Halaevalu Mataʻaho ʻAhomeʻe

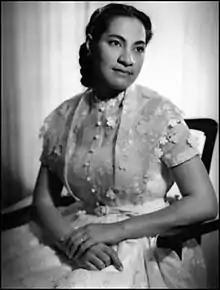
Halaevalu in her youth

Halaevalu Mataʻaho ʻAhomeʻe (29 May 1926 – 19 February 2017) was Queen of Tonga from 1965 to 2006, as the wife of King Tāufaʻāhau Tupou IV. She was the mother of King George Tupou V and the current King of Tonga, Tupou VI.